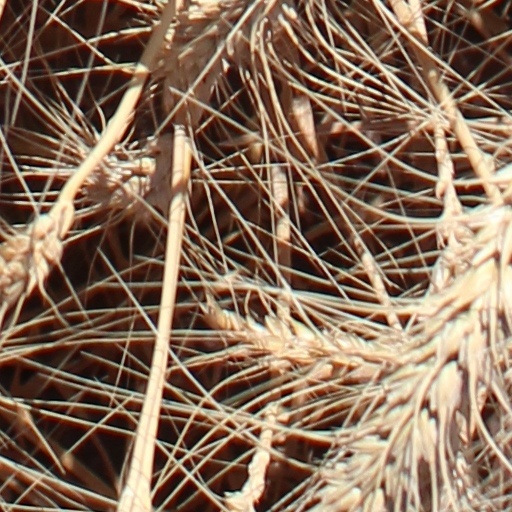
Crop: wheat